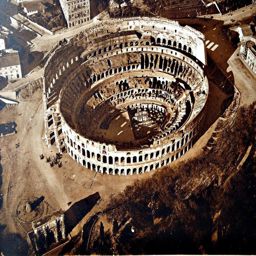
said to be one of the first images with roman structure , also known as roman structure .